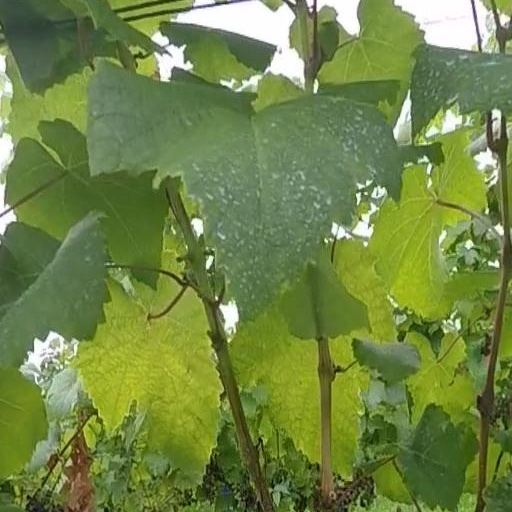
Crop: grape